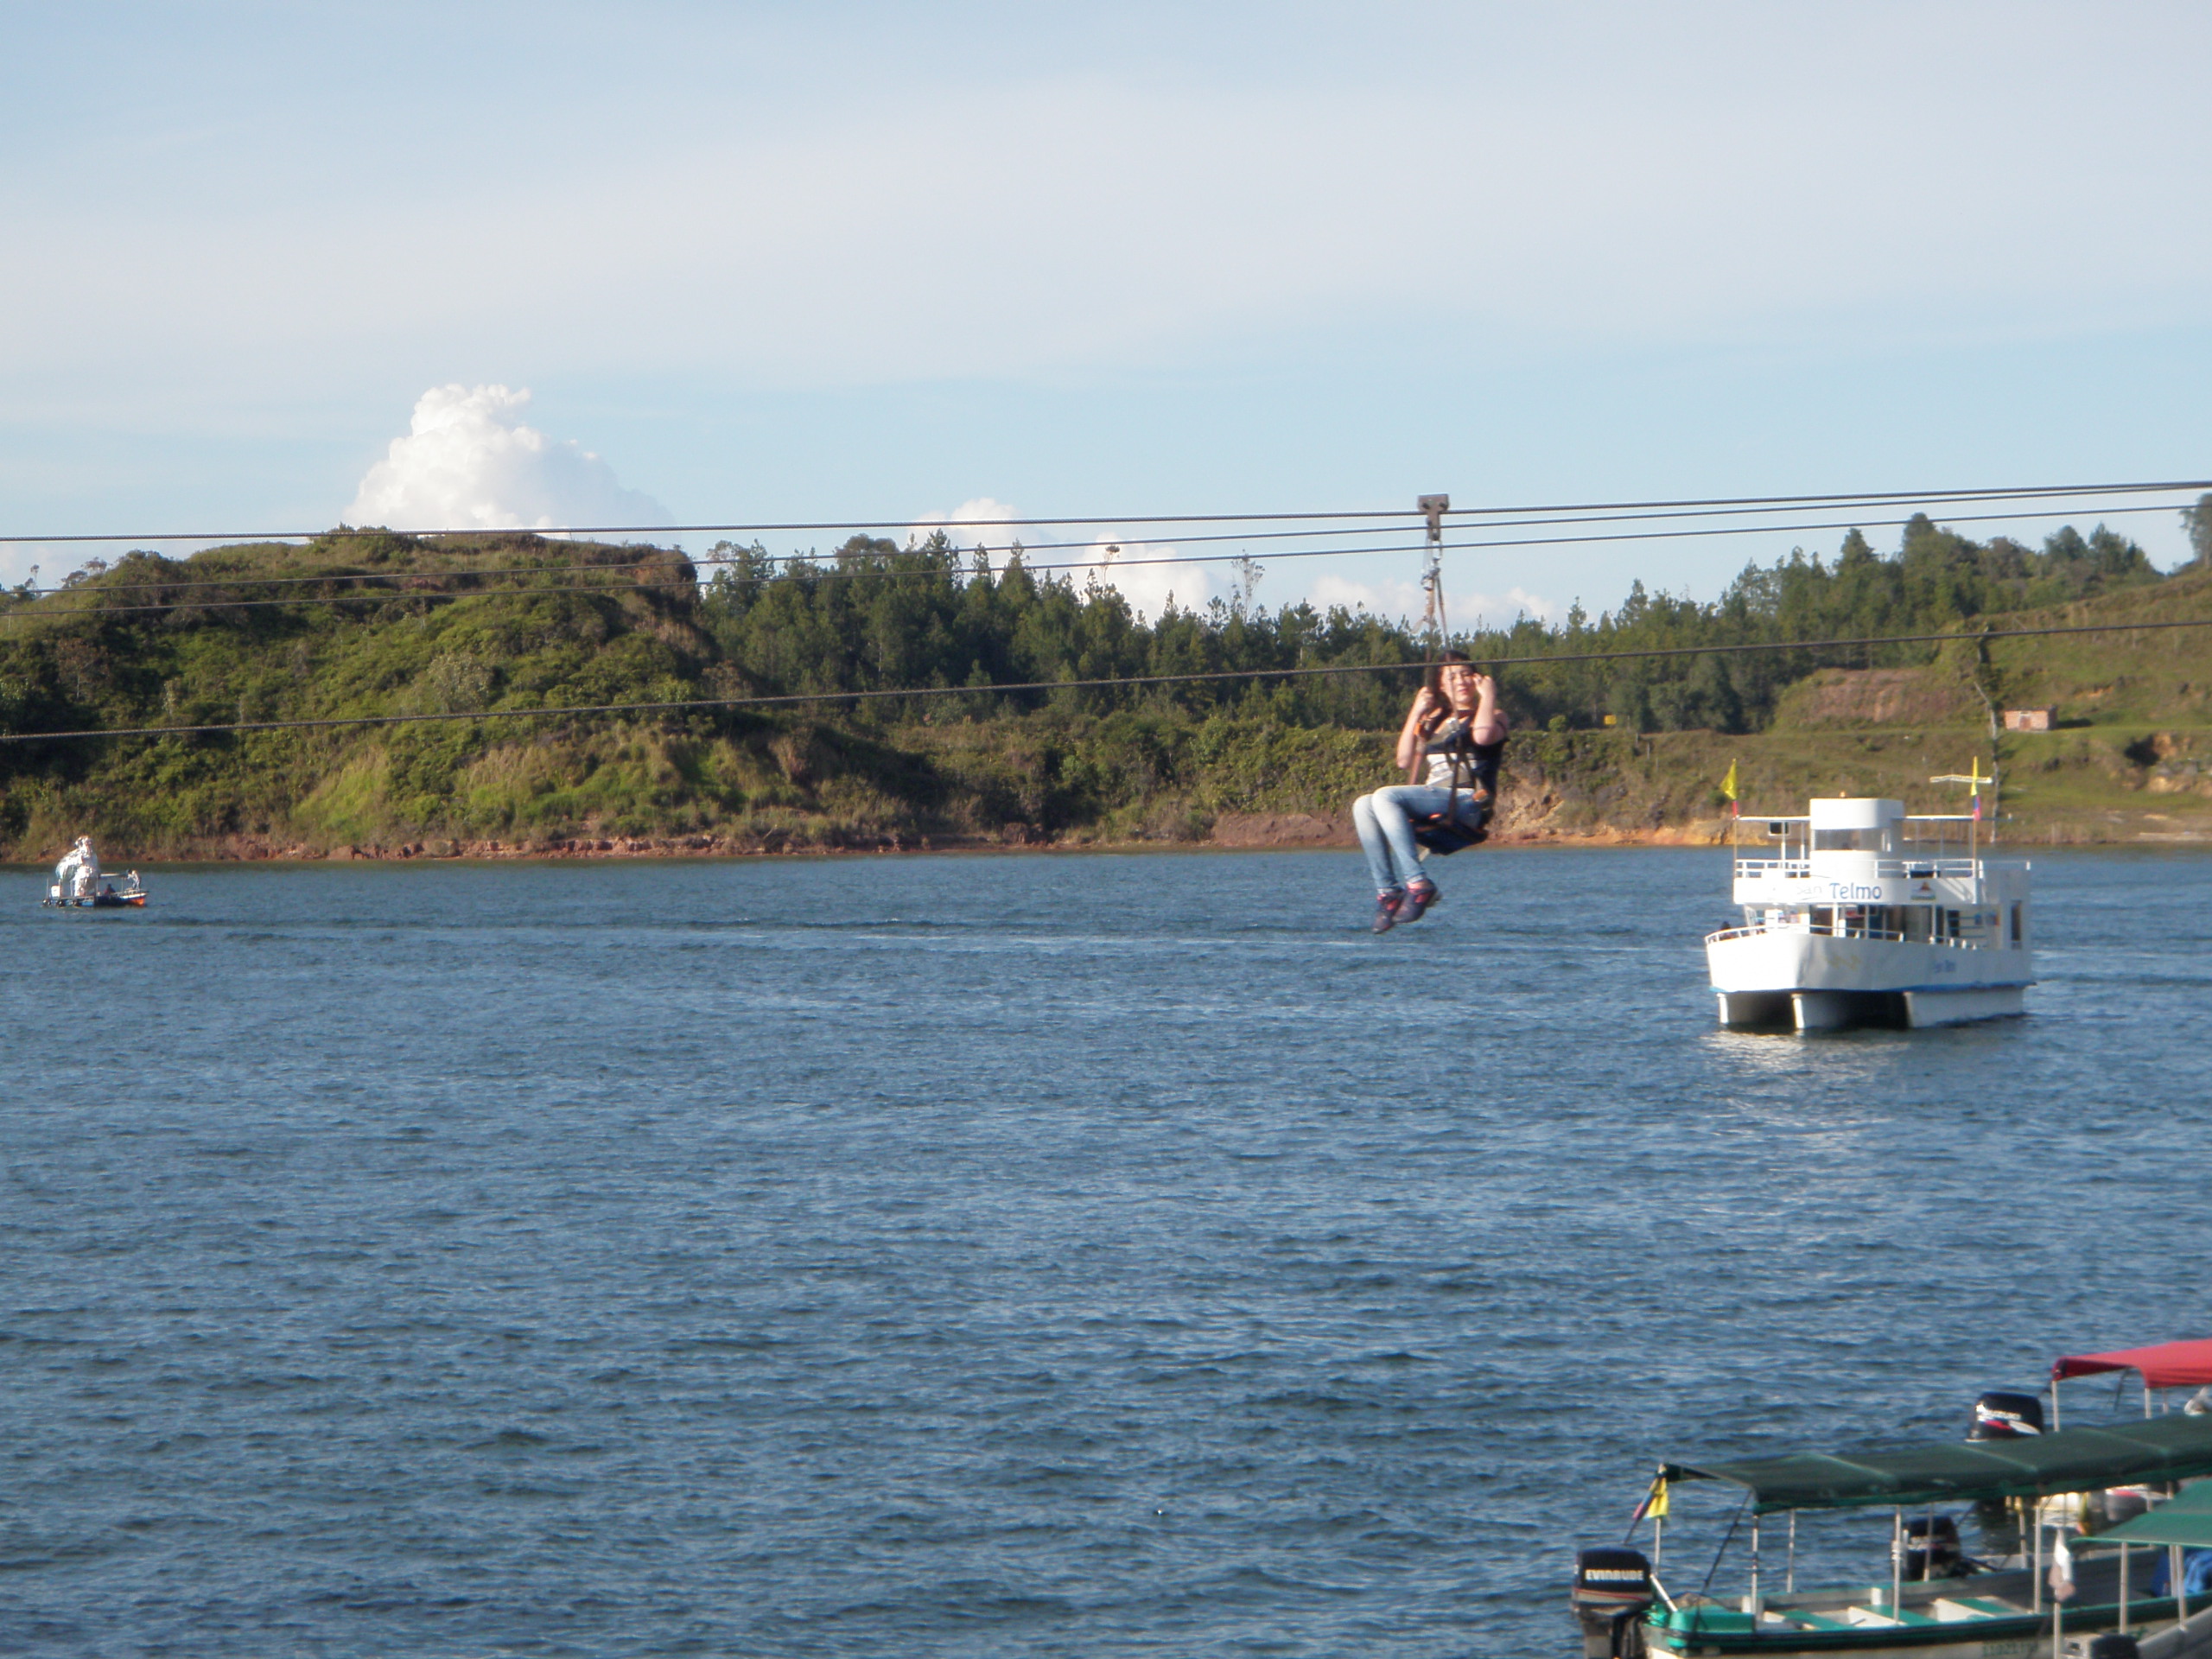
nature, waterway, water transportation, water, boating, sea, loch, coastal and oceanic landforms, boat, lake, sky, river, coast, ferry, recreation, inlet, ocean, lake district, bay, surface water sports, tourism, channel, tree, vacation, reservoir